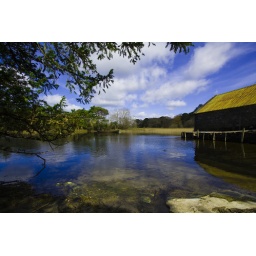
This is the boat house at Torc Waterfall in the grounds of Muckross House.